Indo-Greek art

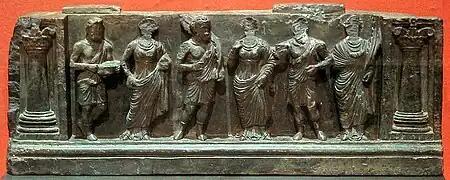
Greek Buddhist devotees, holding plantain leaves, in purely Hellenistic style, inside Corinthian columns, Buner relief, Victoria and Albert Museum.

The Greco-Buddhist art of Gandhara, beyond the omnipresence of Greek style and stylistic elements which might be simply considered as an enduring artistic tradition, offers numerous depictions of people in Greek Classical realistic style, attitudes and fashion (clothes such as the chiton and the himation, similar in form and style to the 2nd century BCE Greco-Bactrian statues of Ai-Khanoum, hairstyle), holding contraptions which are characteristic of Greek culture (amphoras, "kantaros" Greek drinking cups), in situations which can range from festive (such as Bacchanalian scenes) to Buddhist-devotional.